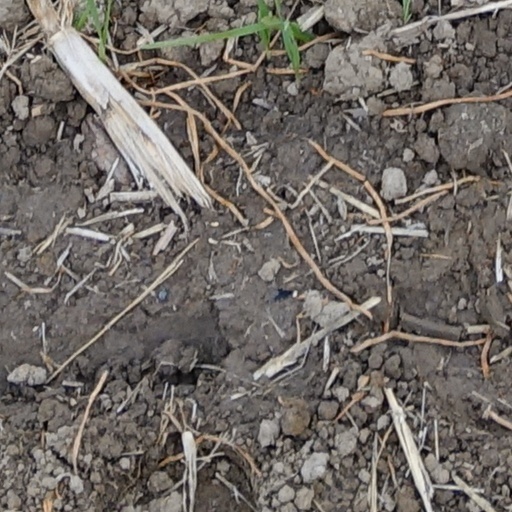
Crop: wheat